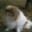
Label: dog